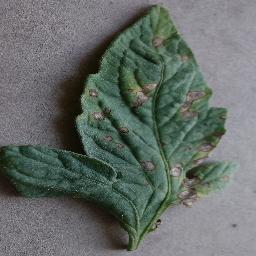
Label: Tomato___Early_blight